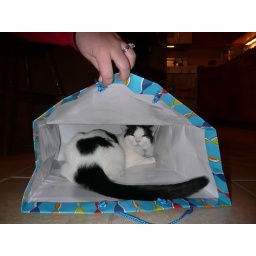
The cat is in the bag